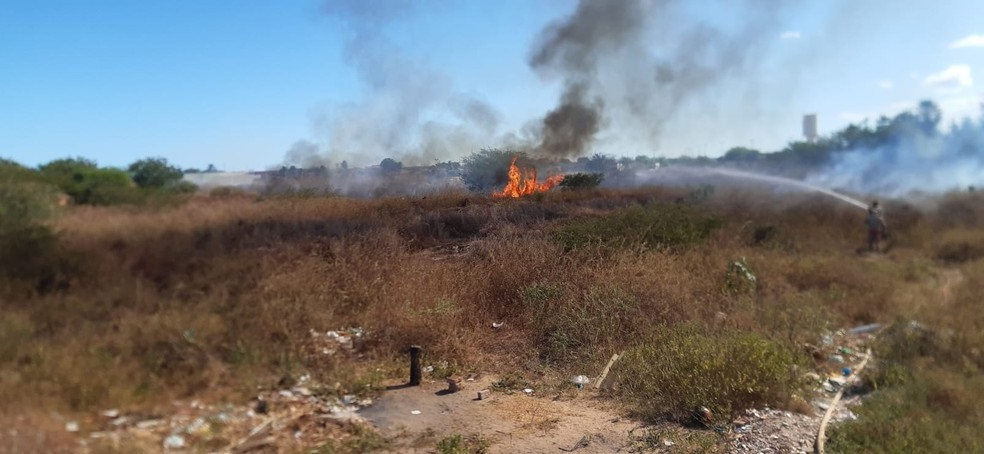
Fire: yes
Smoke: yes